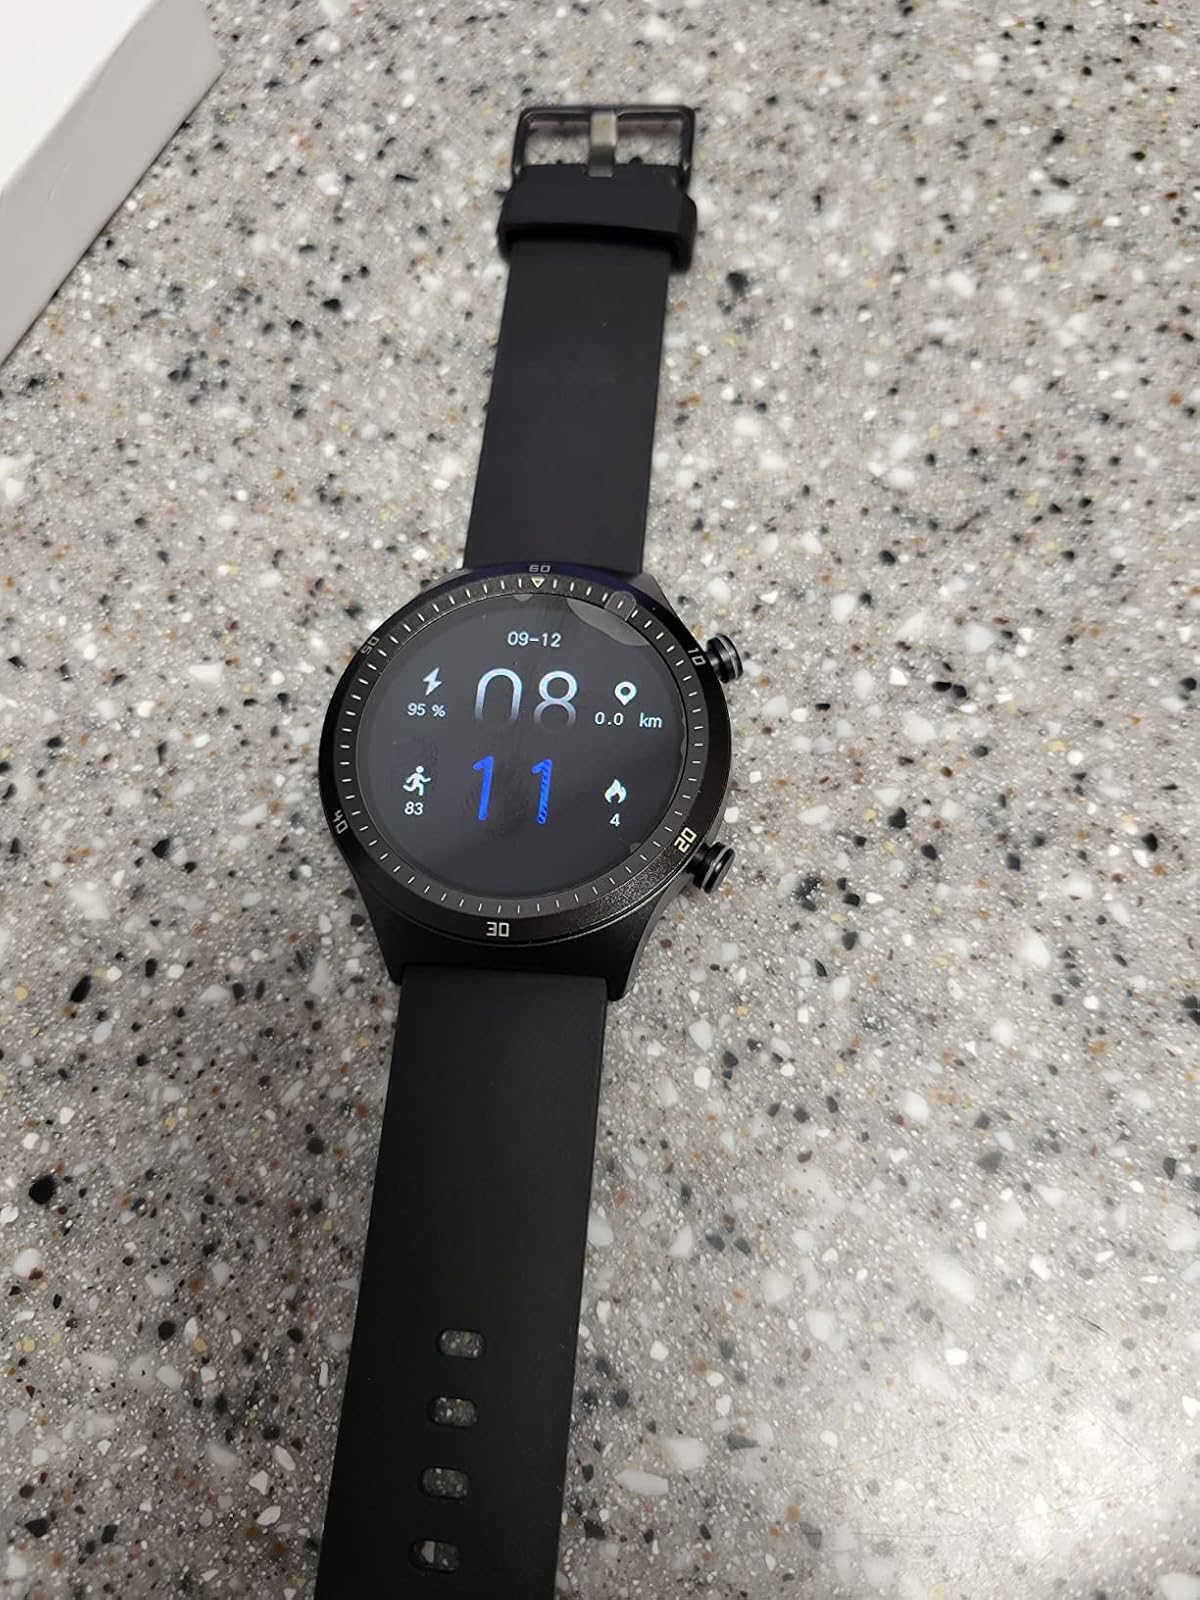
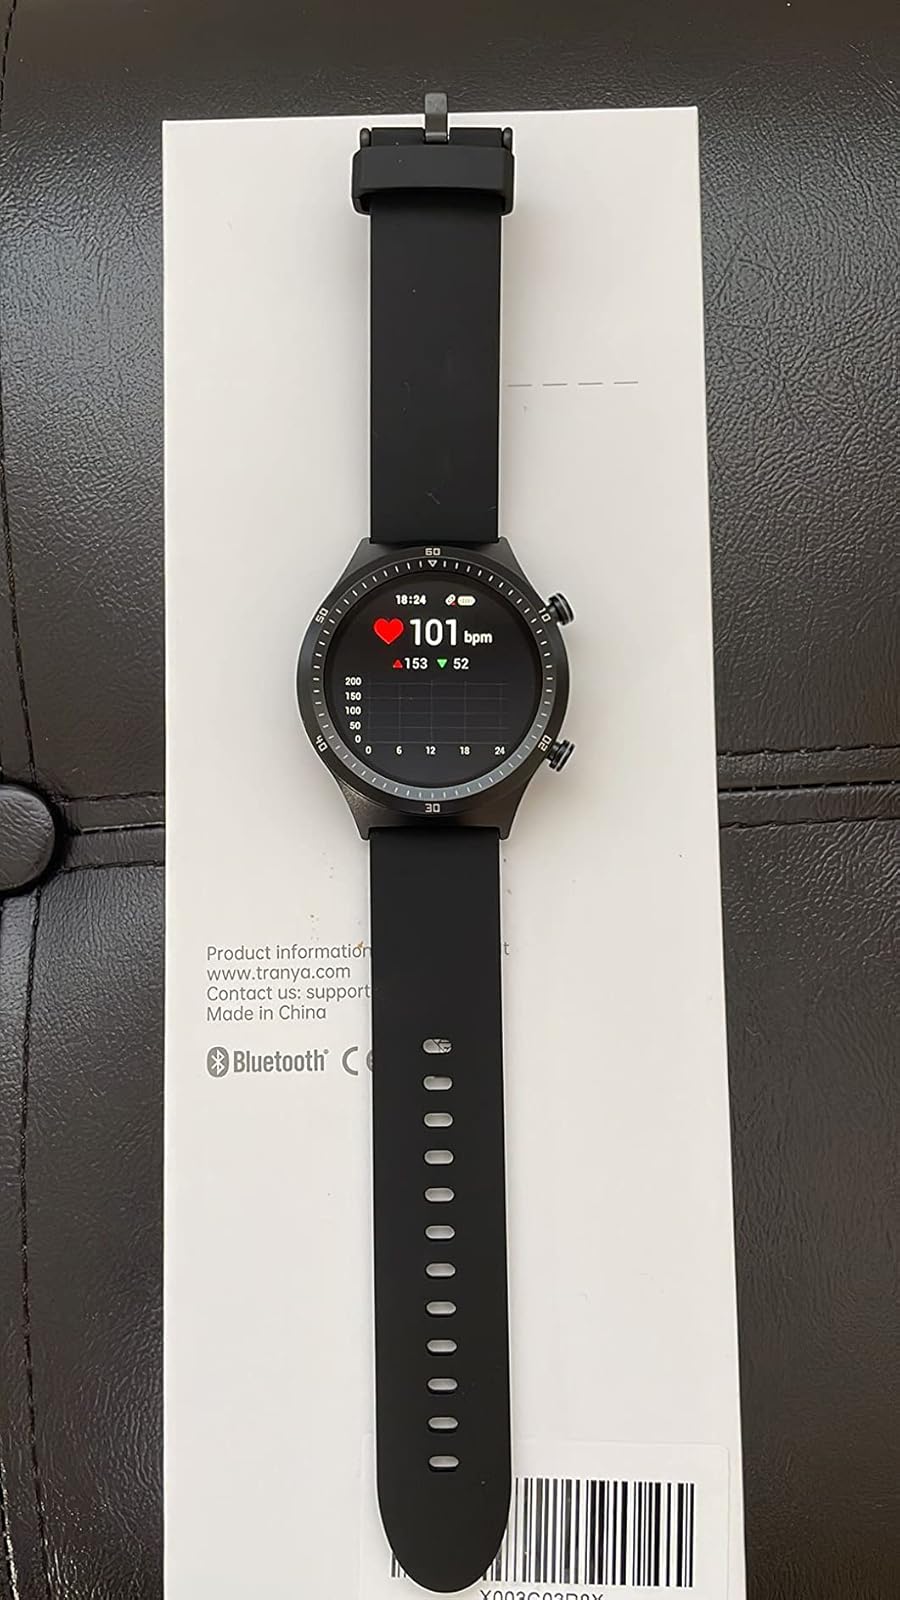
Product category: smartwatch
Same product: yes